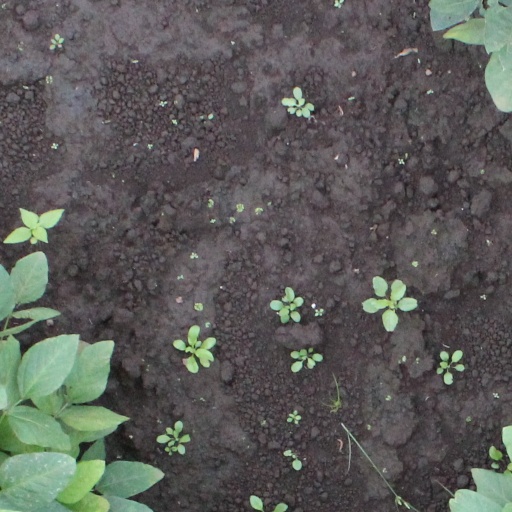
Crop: soybean